Raft (novel)

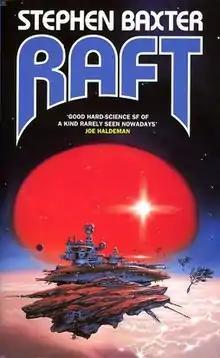
First edition

Raft is a 1991 hard science fiction book by British writer Stephen Baxter. "Raft" is both Baxter's debut novel and the first book in the Xeelee Sequence, although the Xeelee are not present. "Raft" was nominated for the Arthur C. Clarke Award in 1992.